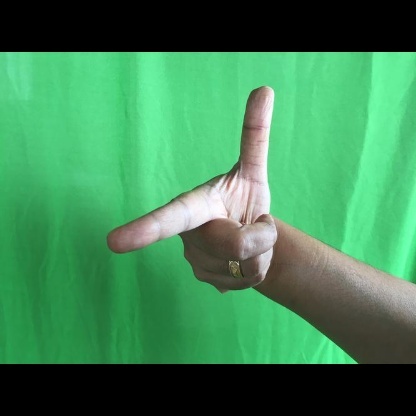
Mudra: Chandrakala